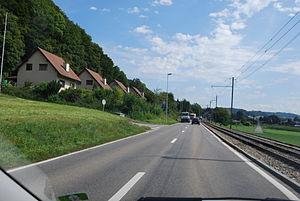
Leimbach est une commune suisse du canton d'Argovie, située dans le district de Kulm.